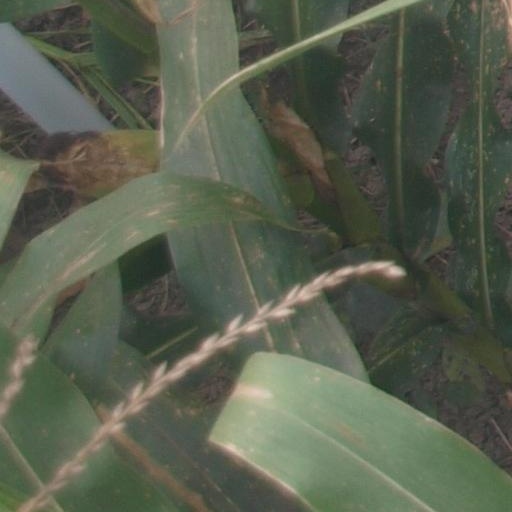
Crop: maize; corn